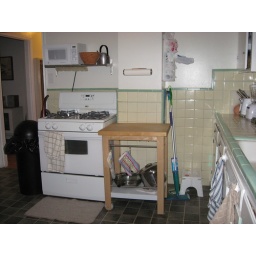
Taking the microwave off the counter and putting it above the stove opened up a LOT of counterspace!